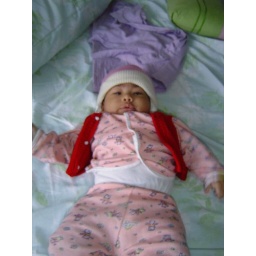
Alex in his cute pink outfit